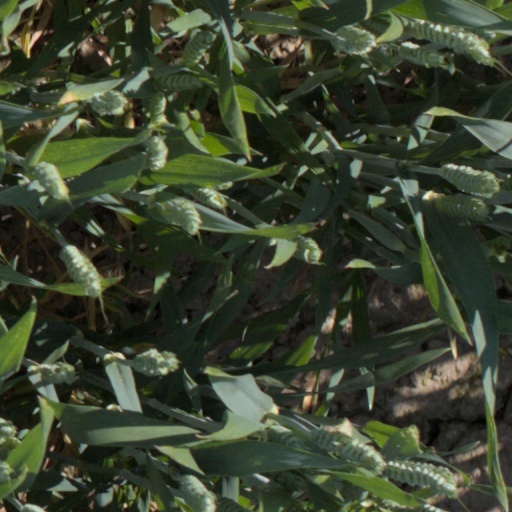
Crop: wheat